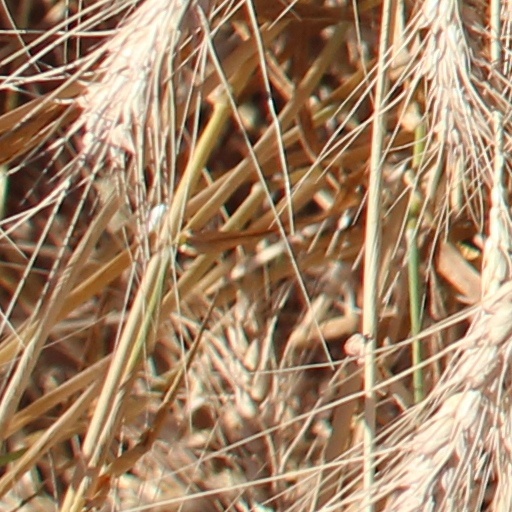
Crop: wheat